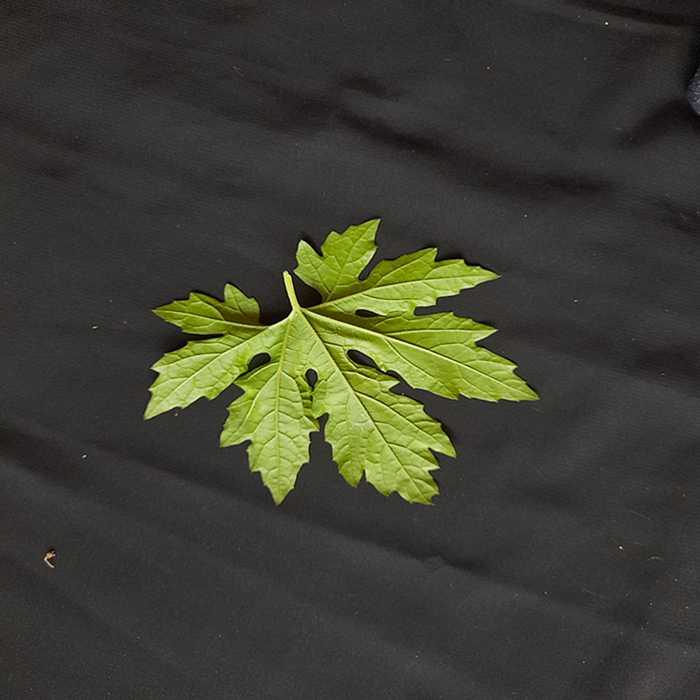
Plant: Bitter Gourd
Label: Fresh leaf